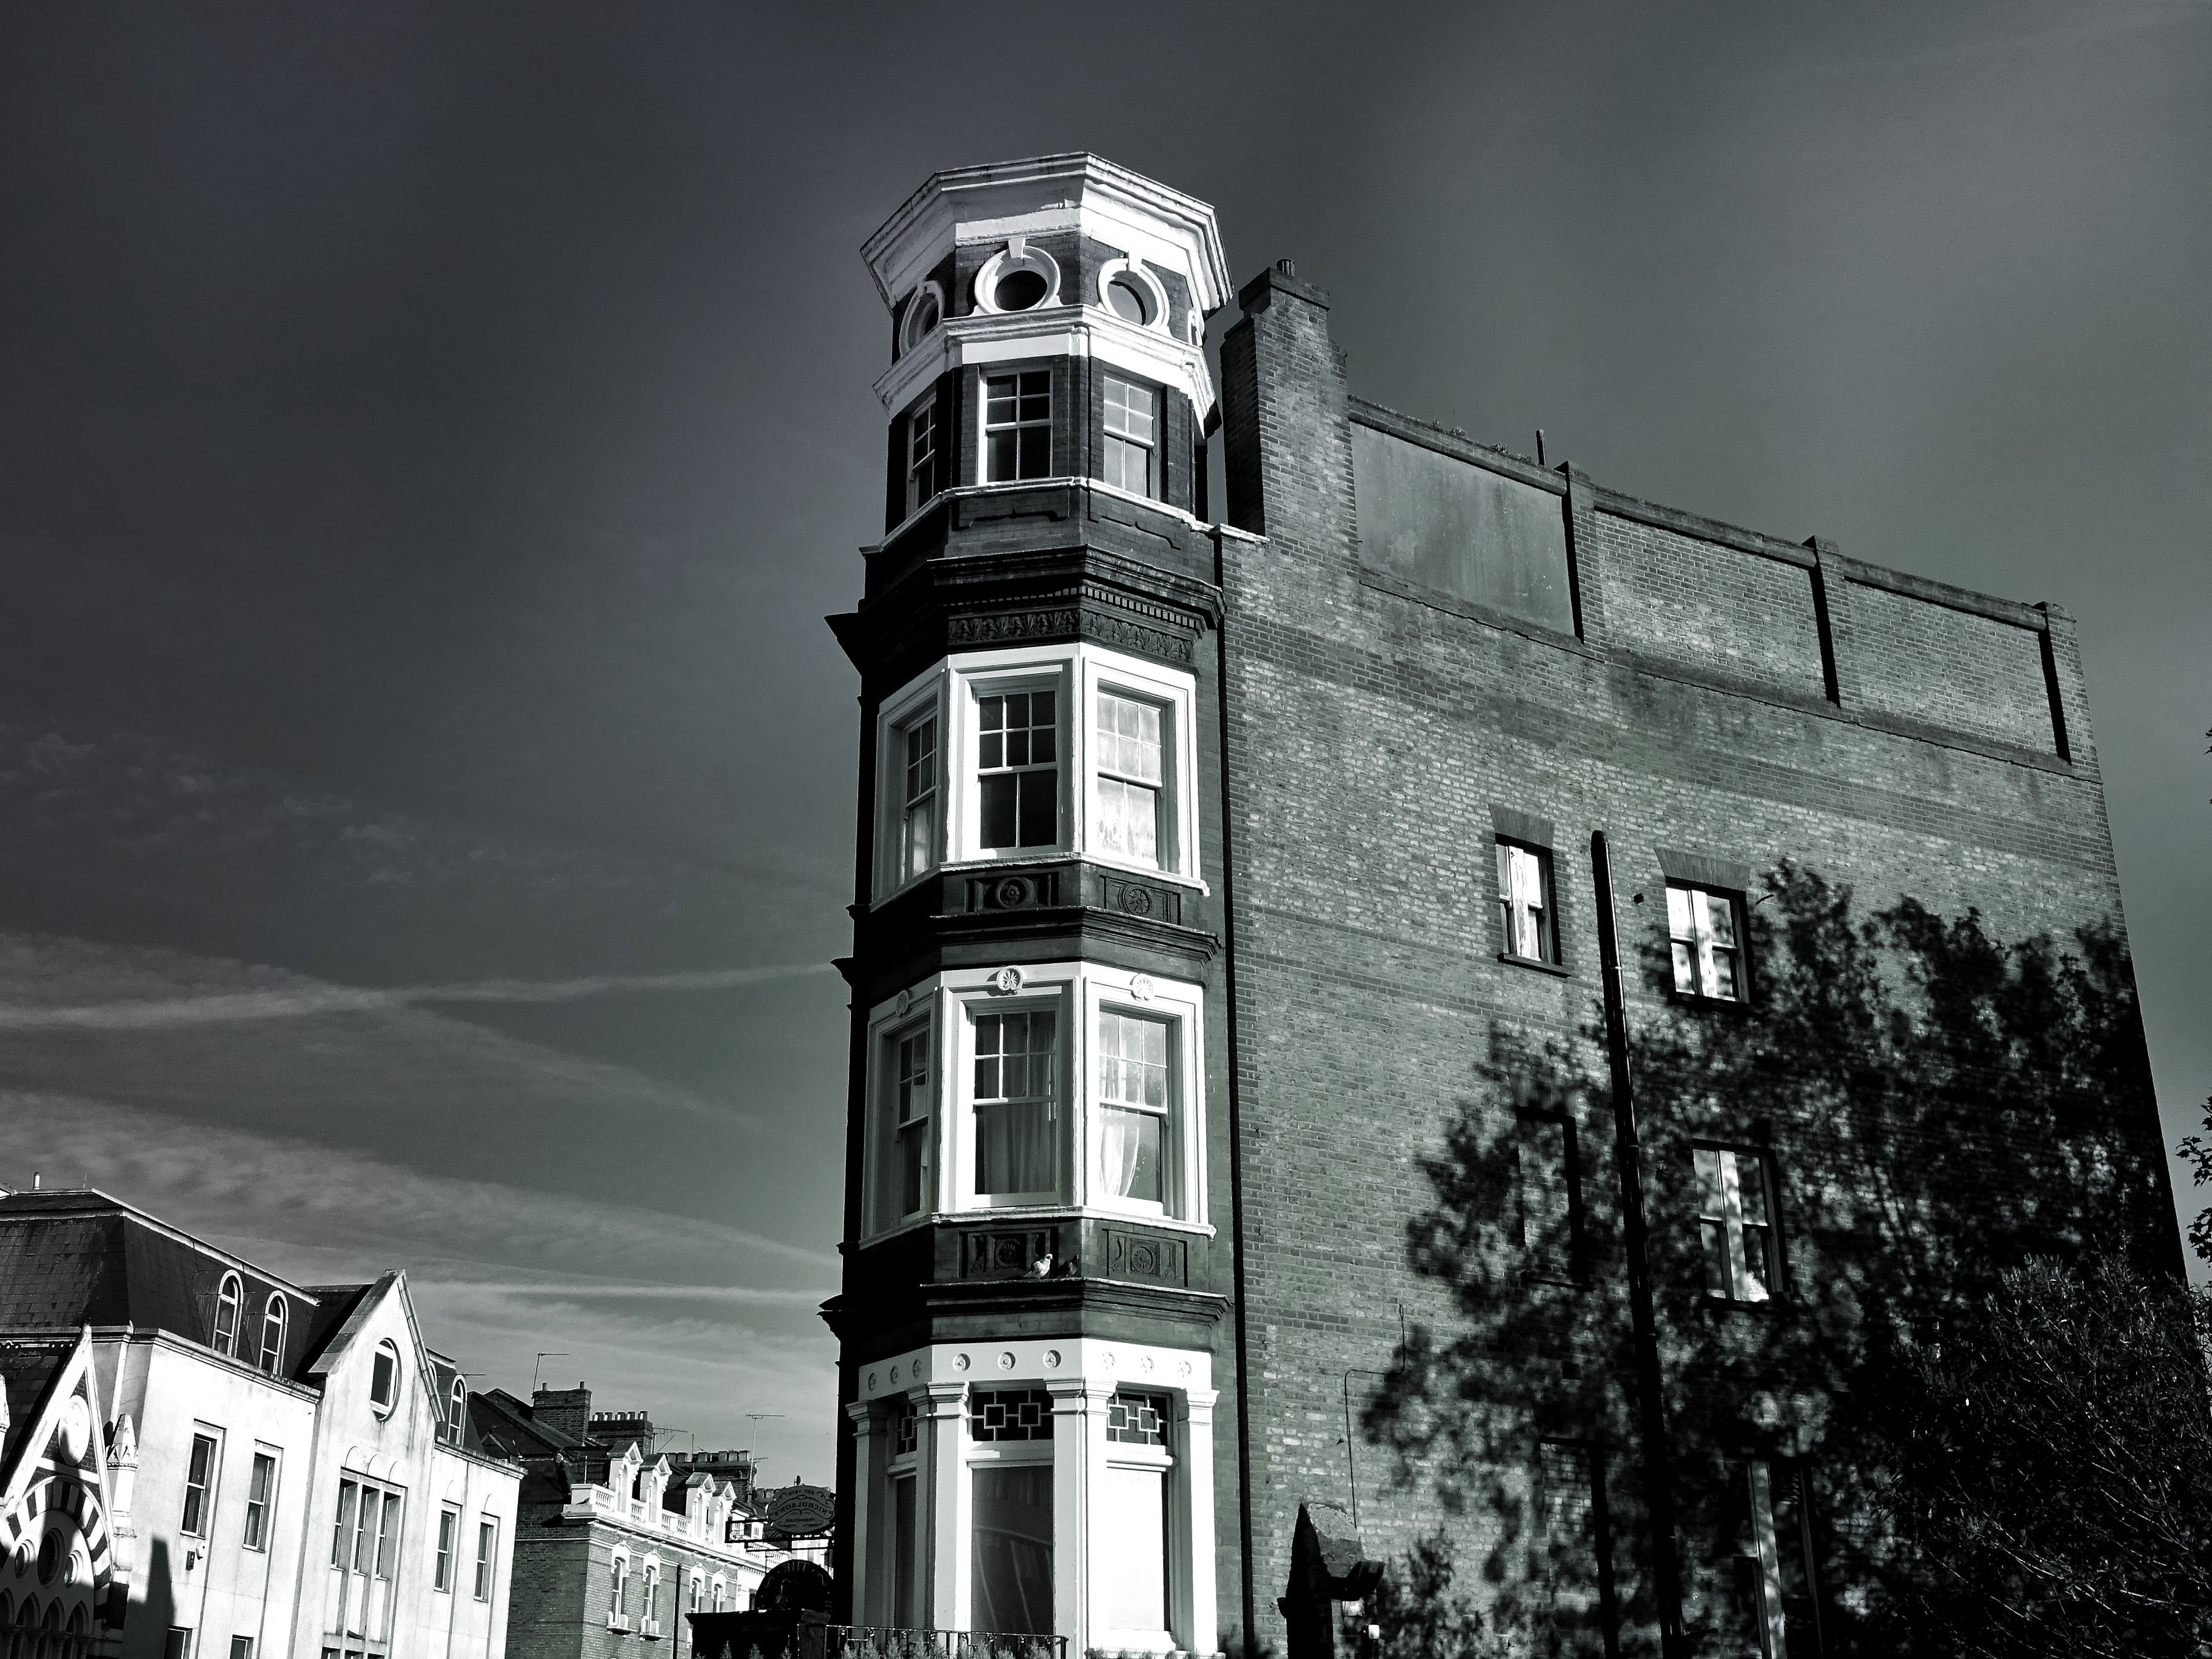
white, black, landmark, architecture, black and white, monochrome, sky, building, tower, house, urban area, monochrome photography, tree, photography, city, cloud, facade, stock photography, style